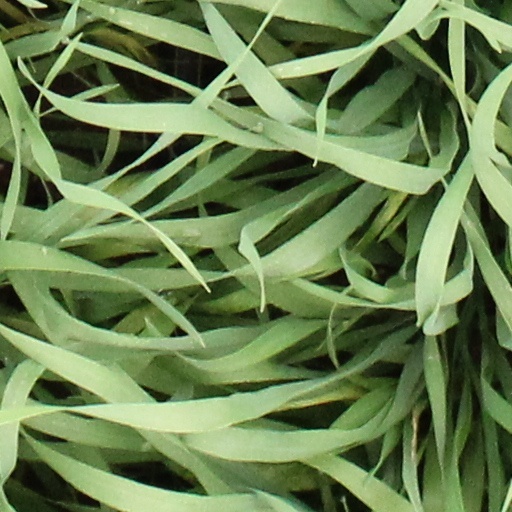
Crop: wheat